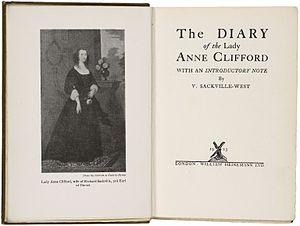
Lady Anne Clifford, comtesse de Dorset, Pembroke et Montgomery, suo jure 14ᵉ baronne de Clifford était une pairesse anglaise. En 1605, elle hérita de son père et devint suo jure la 14ᵉ baronne de Clifford. Elle était une protectrice des arts et elle-même était, comme en témoigne son journal et sa correspondance, une écrivain accomplie. Elle a exercé la fonction héréditaire de haut shérif de Westmorland de 1653 à 1676.